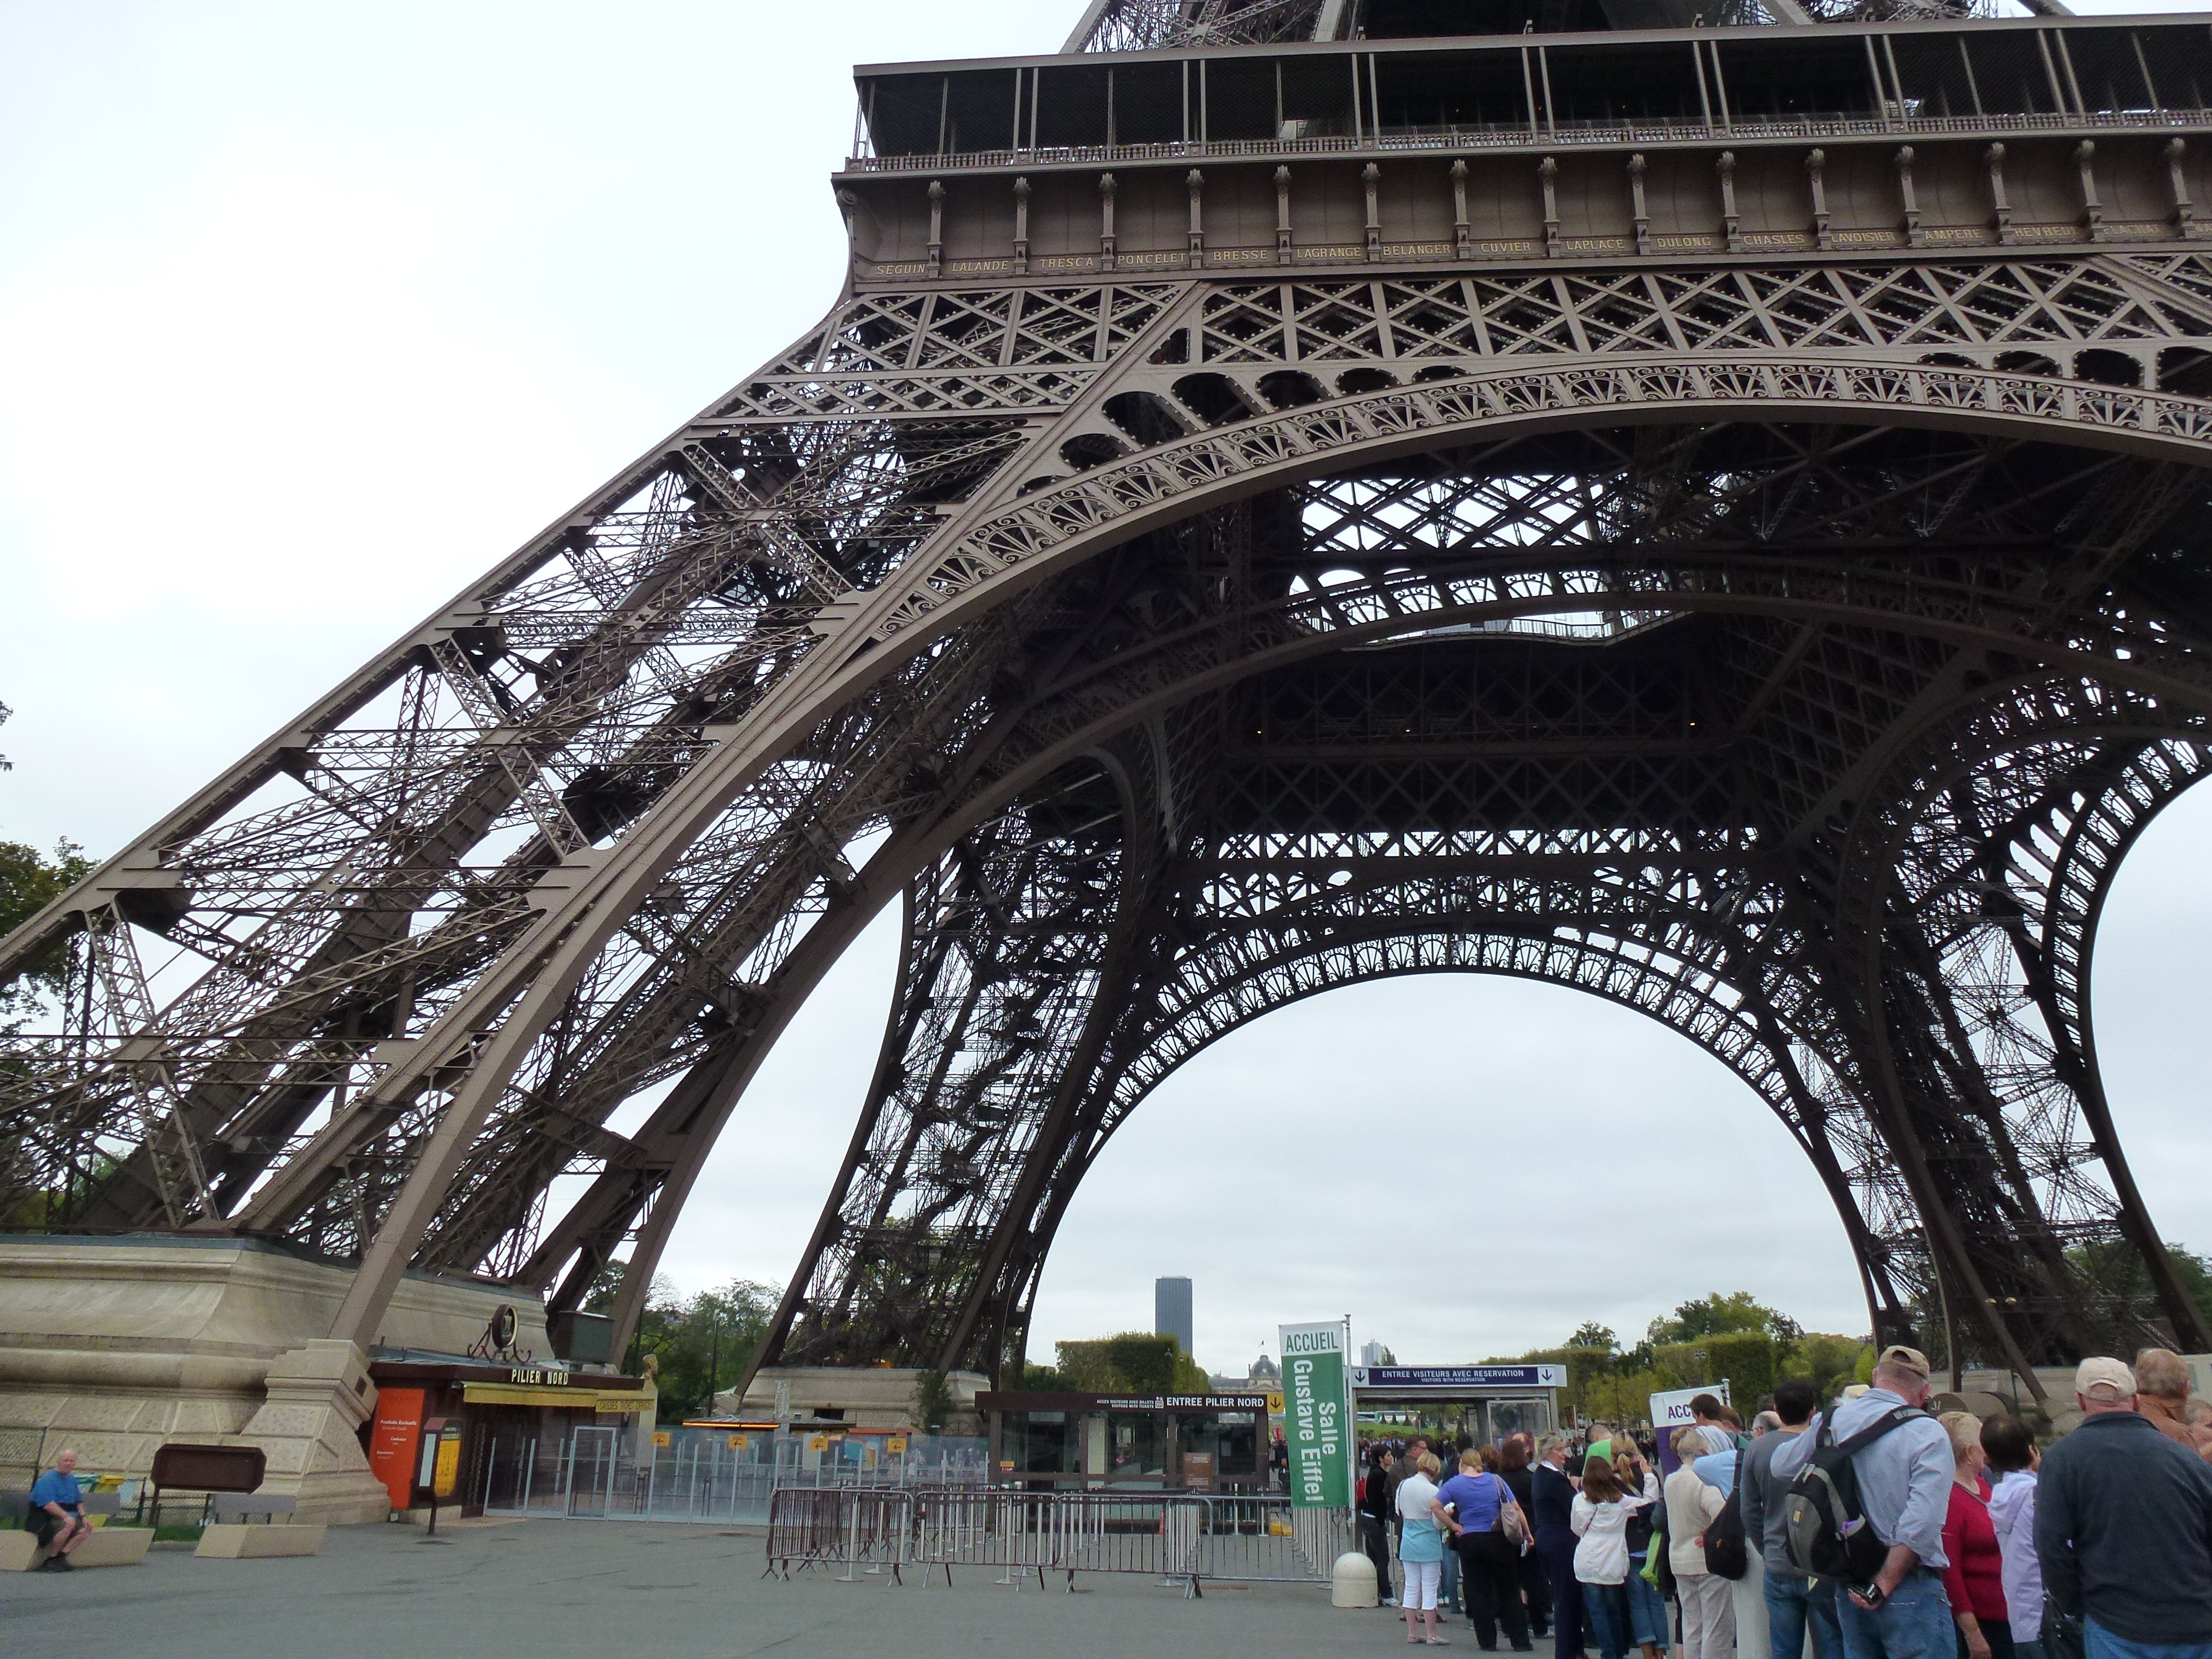
architecture, structure, bridge, paris, overpass, arch, holiday, landmark, tourism, stadium, fun, arch bridge, skyway